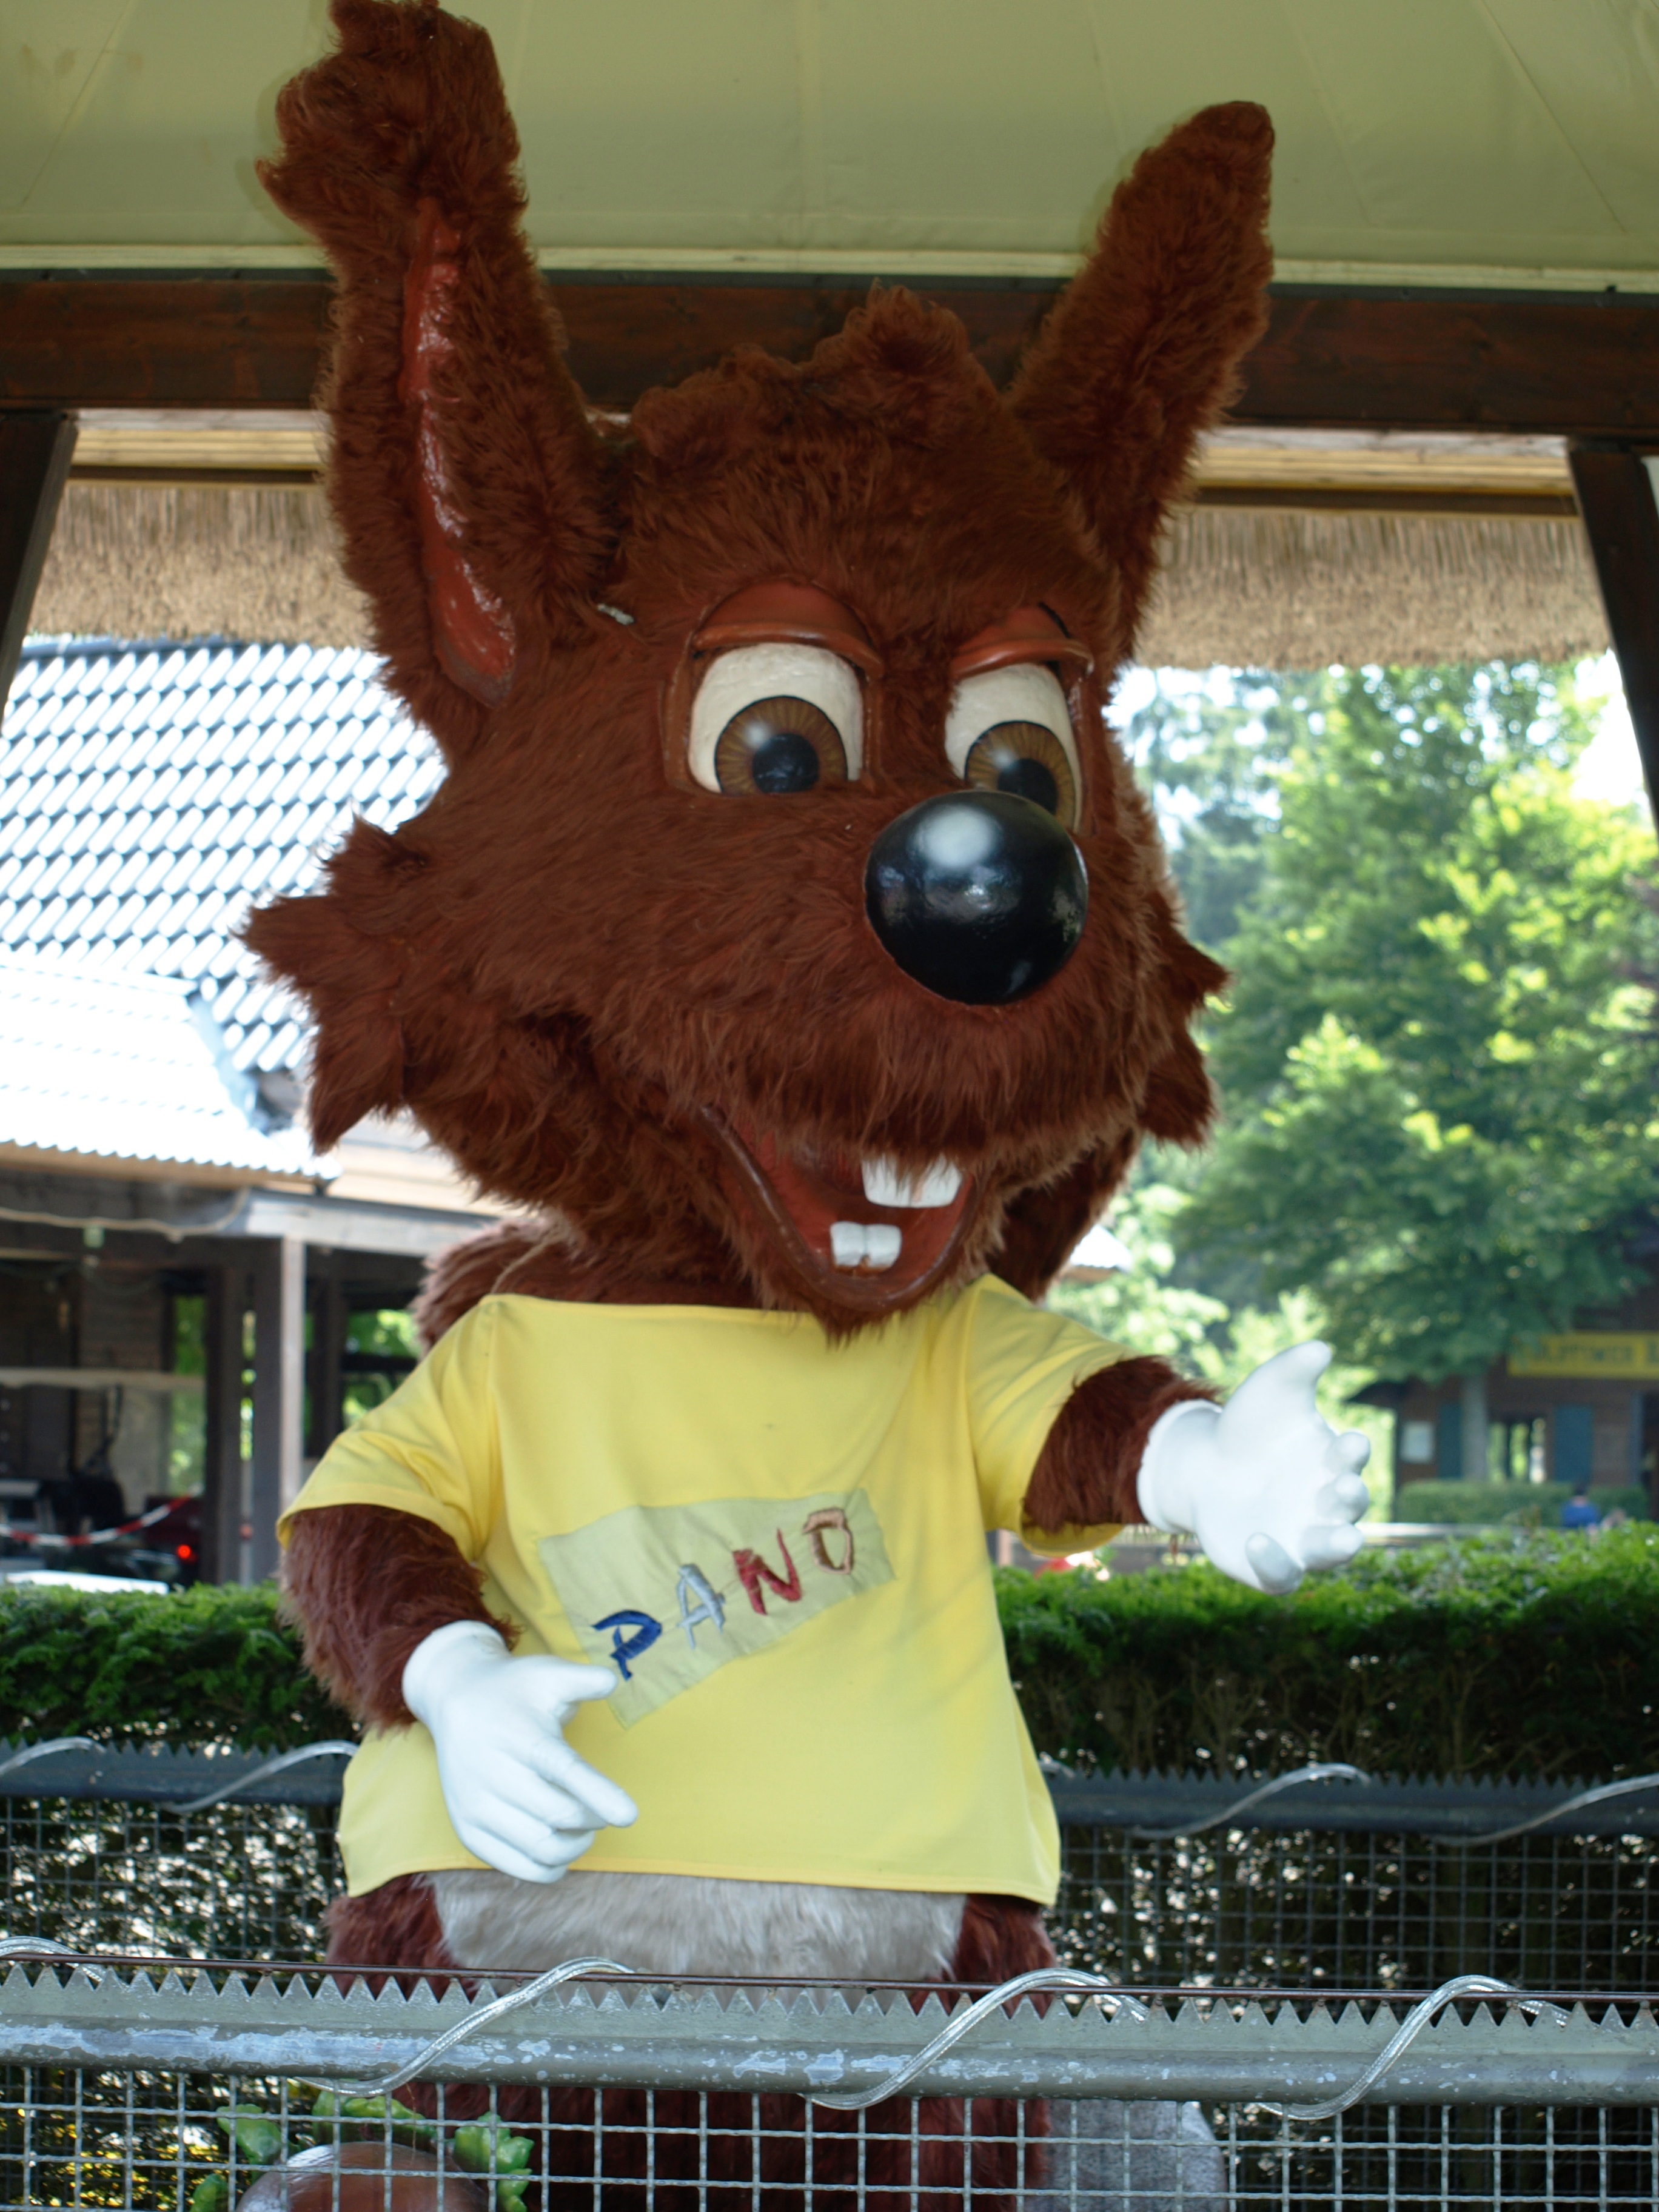
park, toy, theme park, art, mascot, pano, sauerland, stuffed toy, panorama park